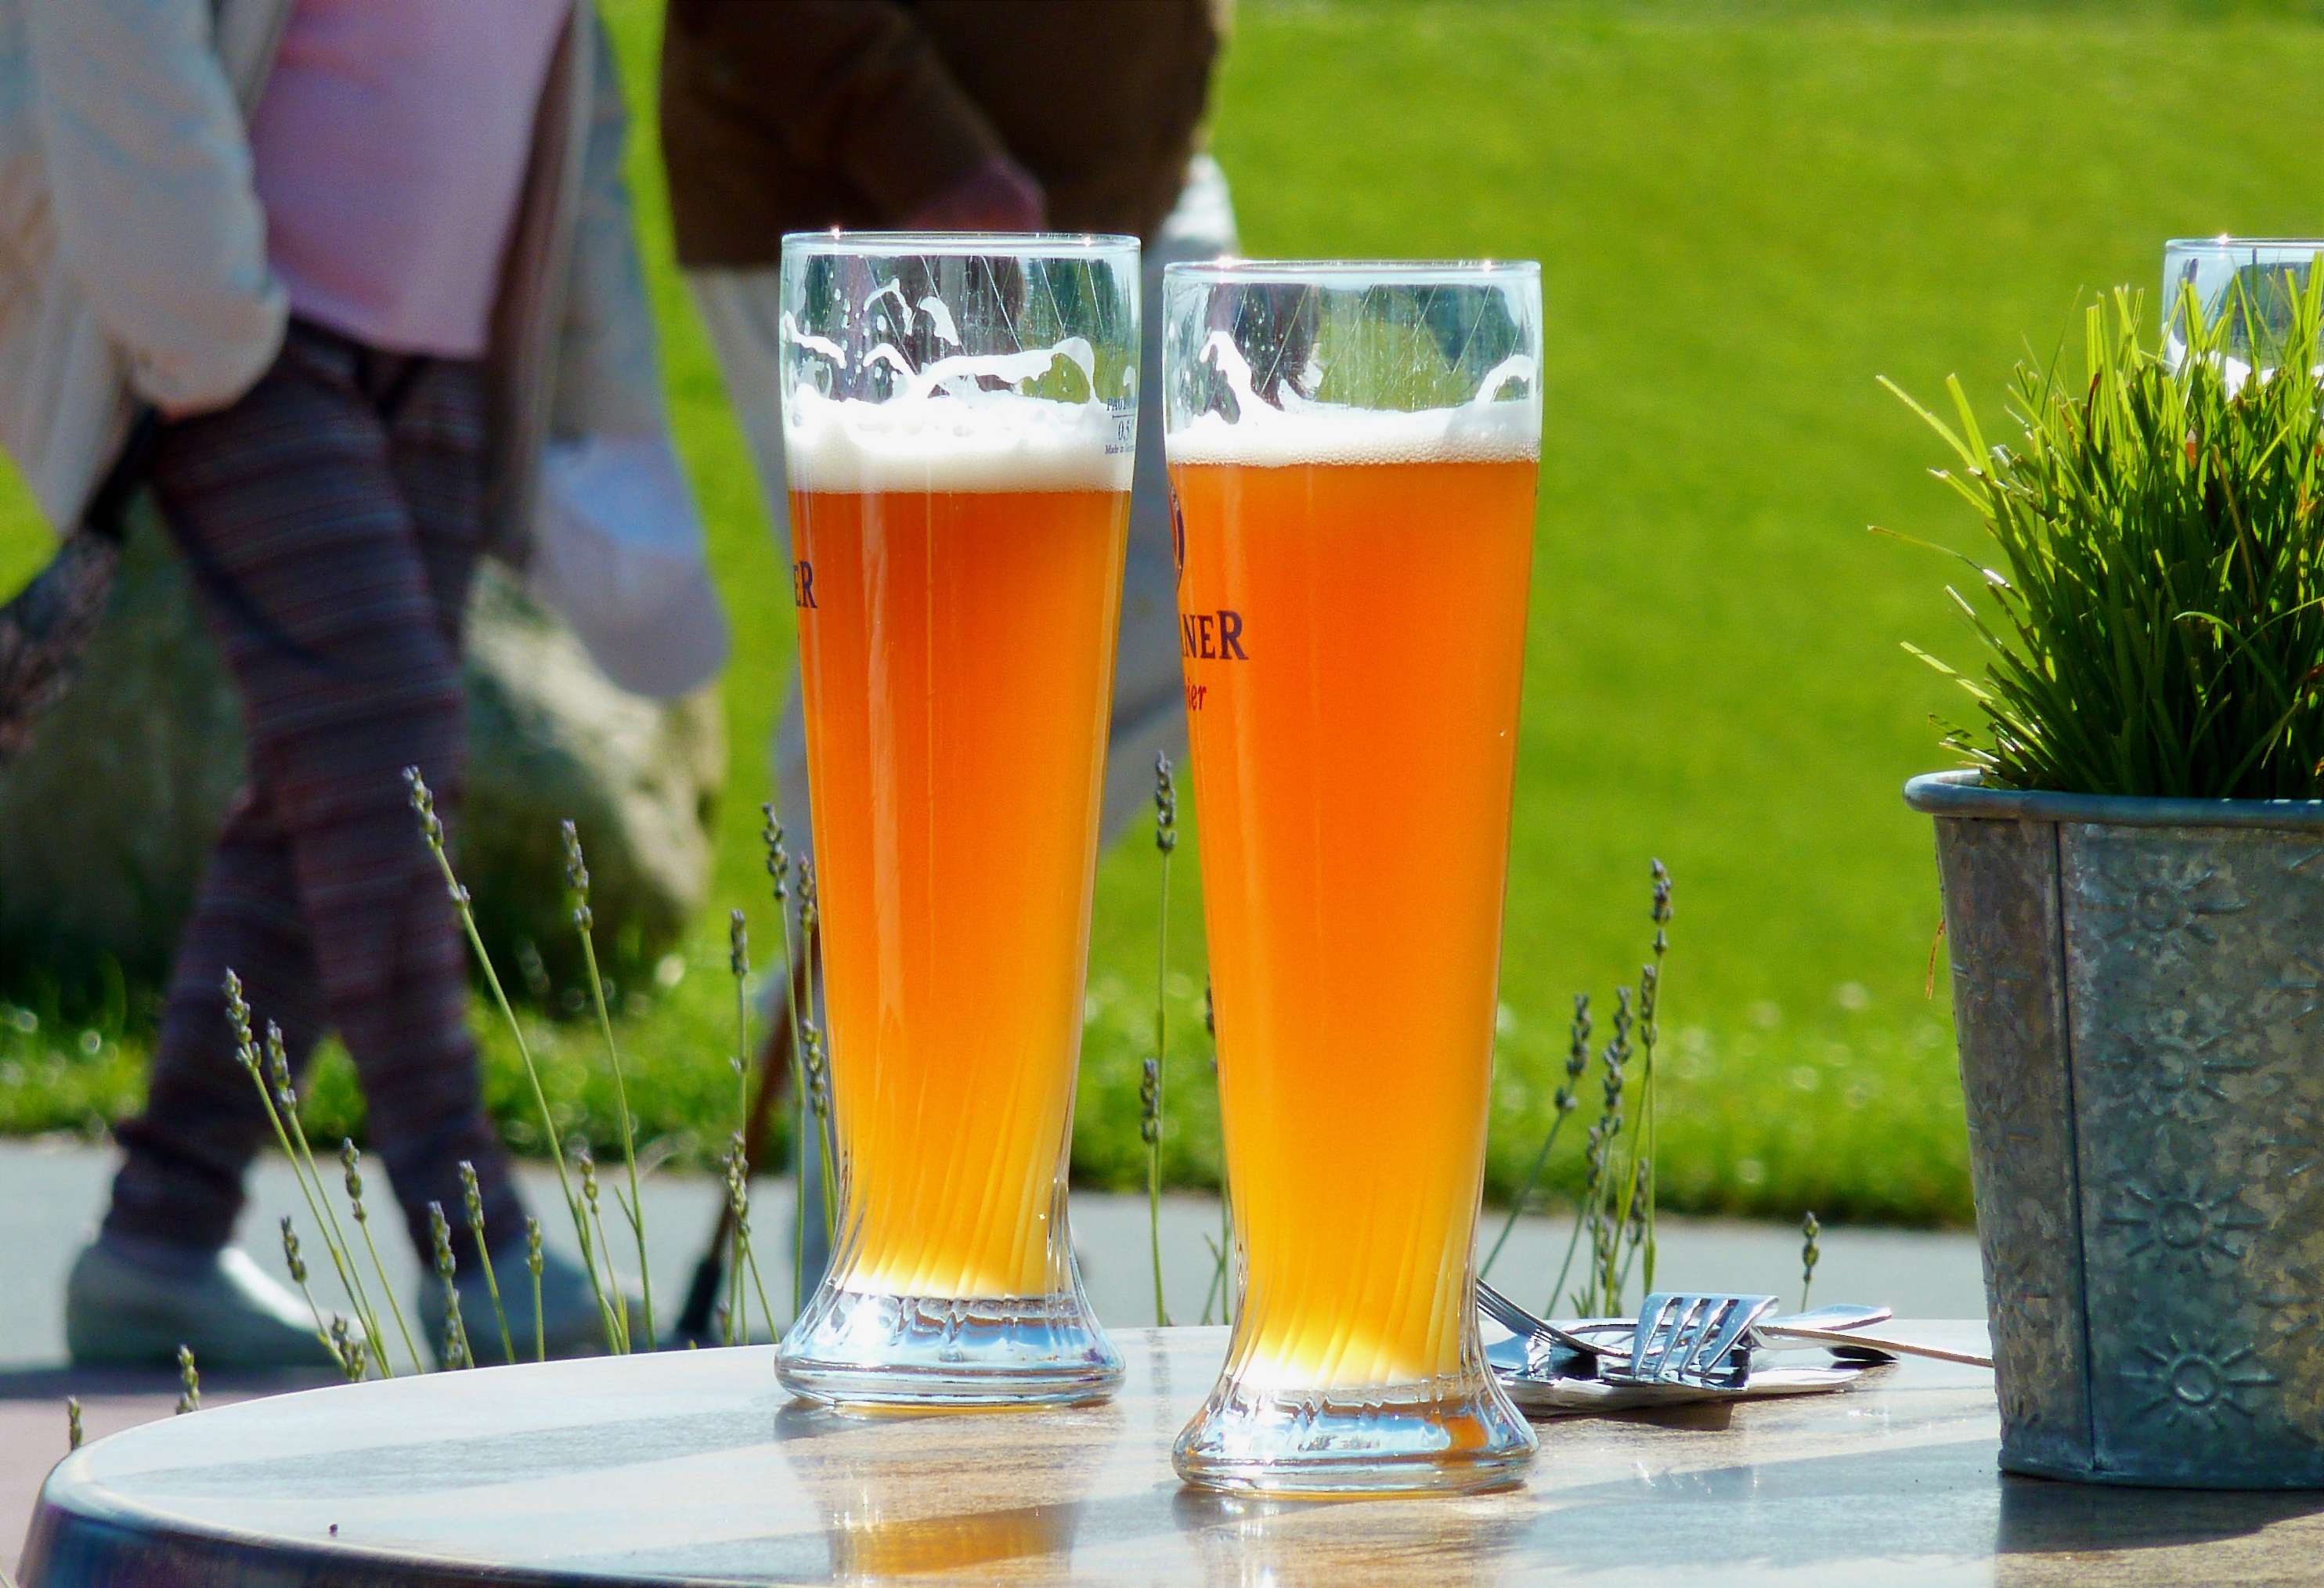
cold, glass, summer, holiday, drink, beer, refreshment, thirst, alcoholic beverage, beer glass, wheat beer